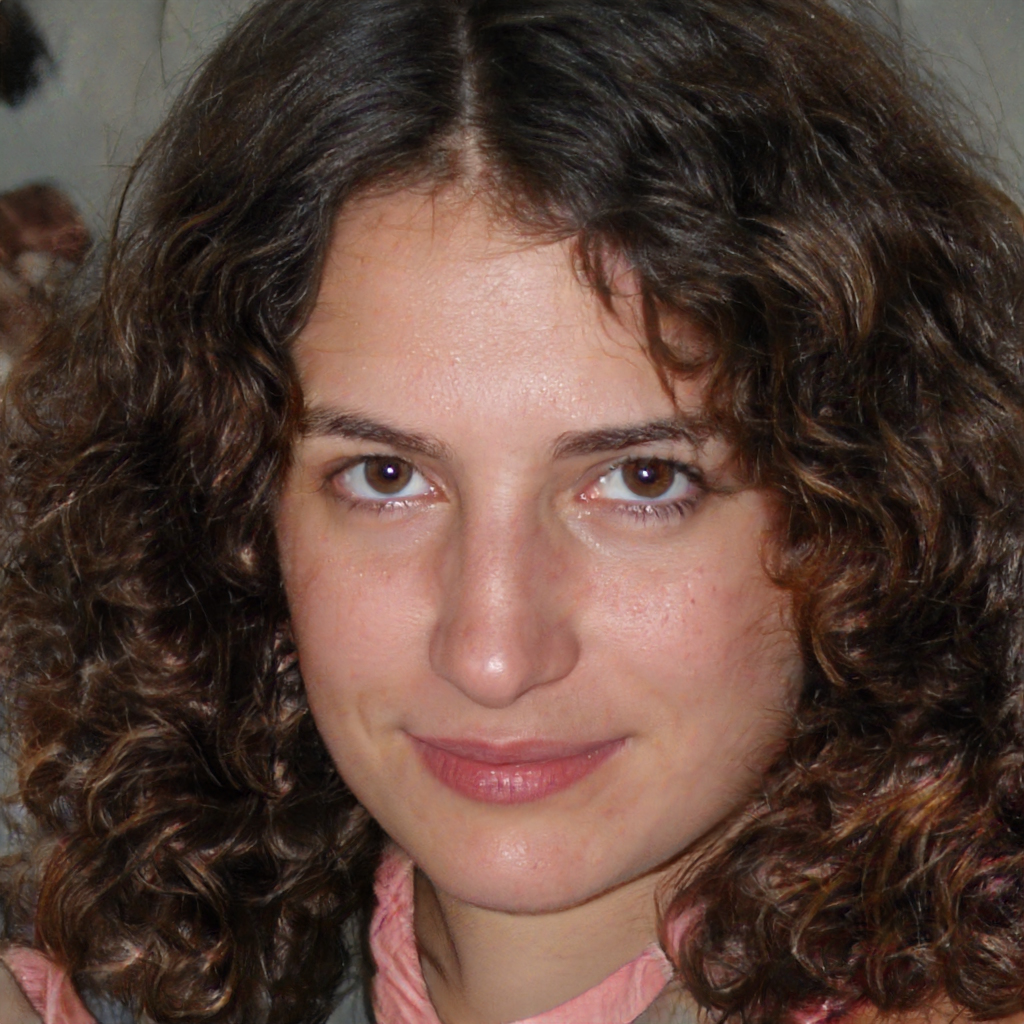
Label: Colored